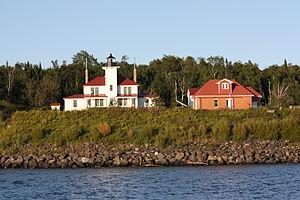
'Raspberry Island est l'une des îles des Apôtres du lac Supérieur, dans le nord du Wisconsin.
Le phare de Raspberry Island, est un phare du lac Supérieur situé dans la partie sud de Raspberry Island, l'une des îles des Apôtres dans le comté de Bayfield, Wisconsin.